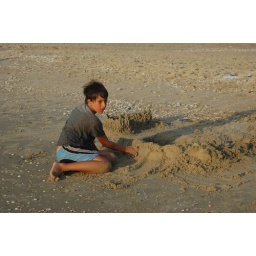
Alon building castles in the sand